City of Blinding Lights

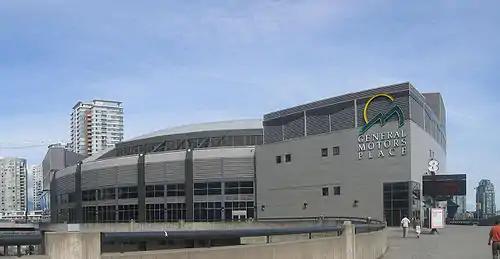
The music video was shot at GM Place in Vancouver.

Promotional singles were released in the United Kingdom and United States in April 2005. The UK release featured the "Paradise Soul" mix, Paul Epworth's "Phones P.D.A. in N.Y.C." mix, and the "Killahurtz Fly" mix of "All Because of You" on a 12-inch record, and the U.S. release contained the album version and the radio edit on a CD. "City of Blinding Lights" was released internationally as the fourth single from "How to Dismantle an Atomic Bomb" on 6 June 2005, following "Vertigo" in November 2004 and the joint release of "Sometimes You Can't Make It on Your Own" and "All Because of You" in February 2005.